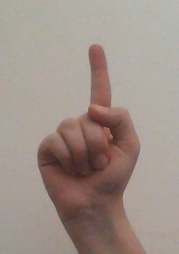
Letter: bb